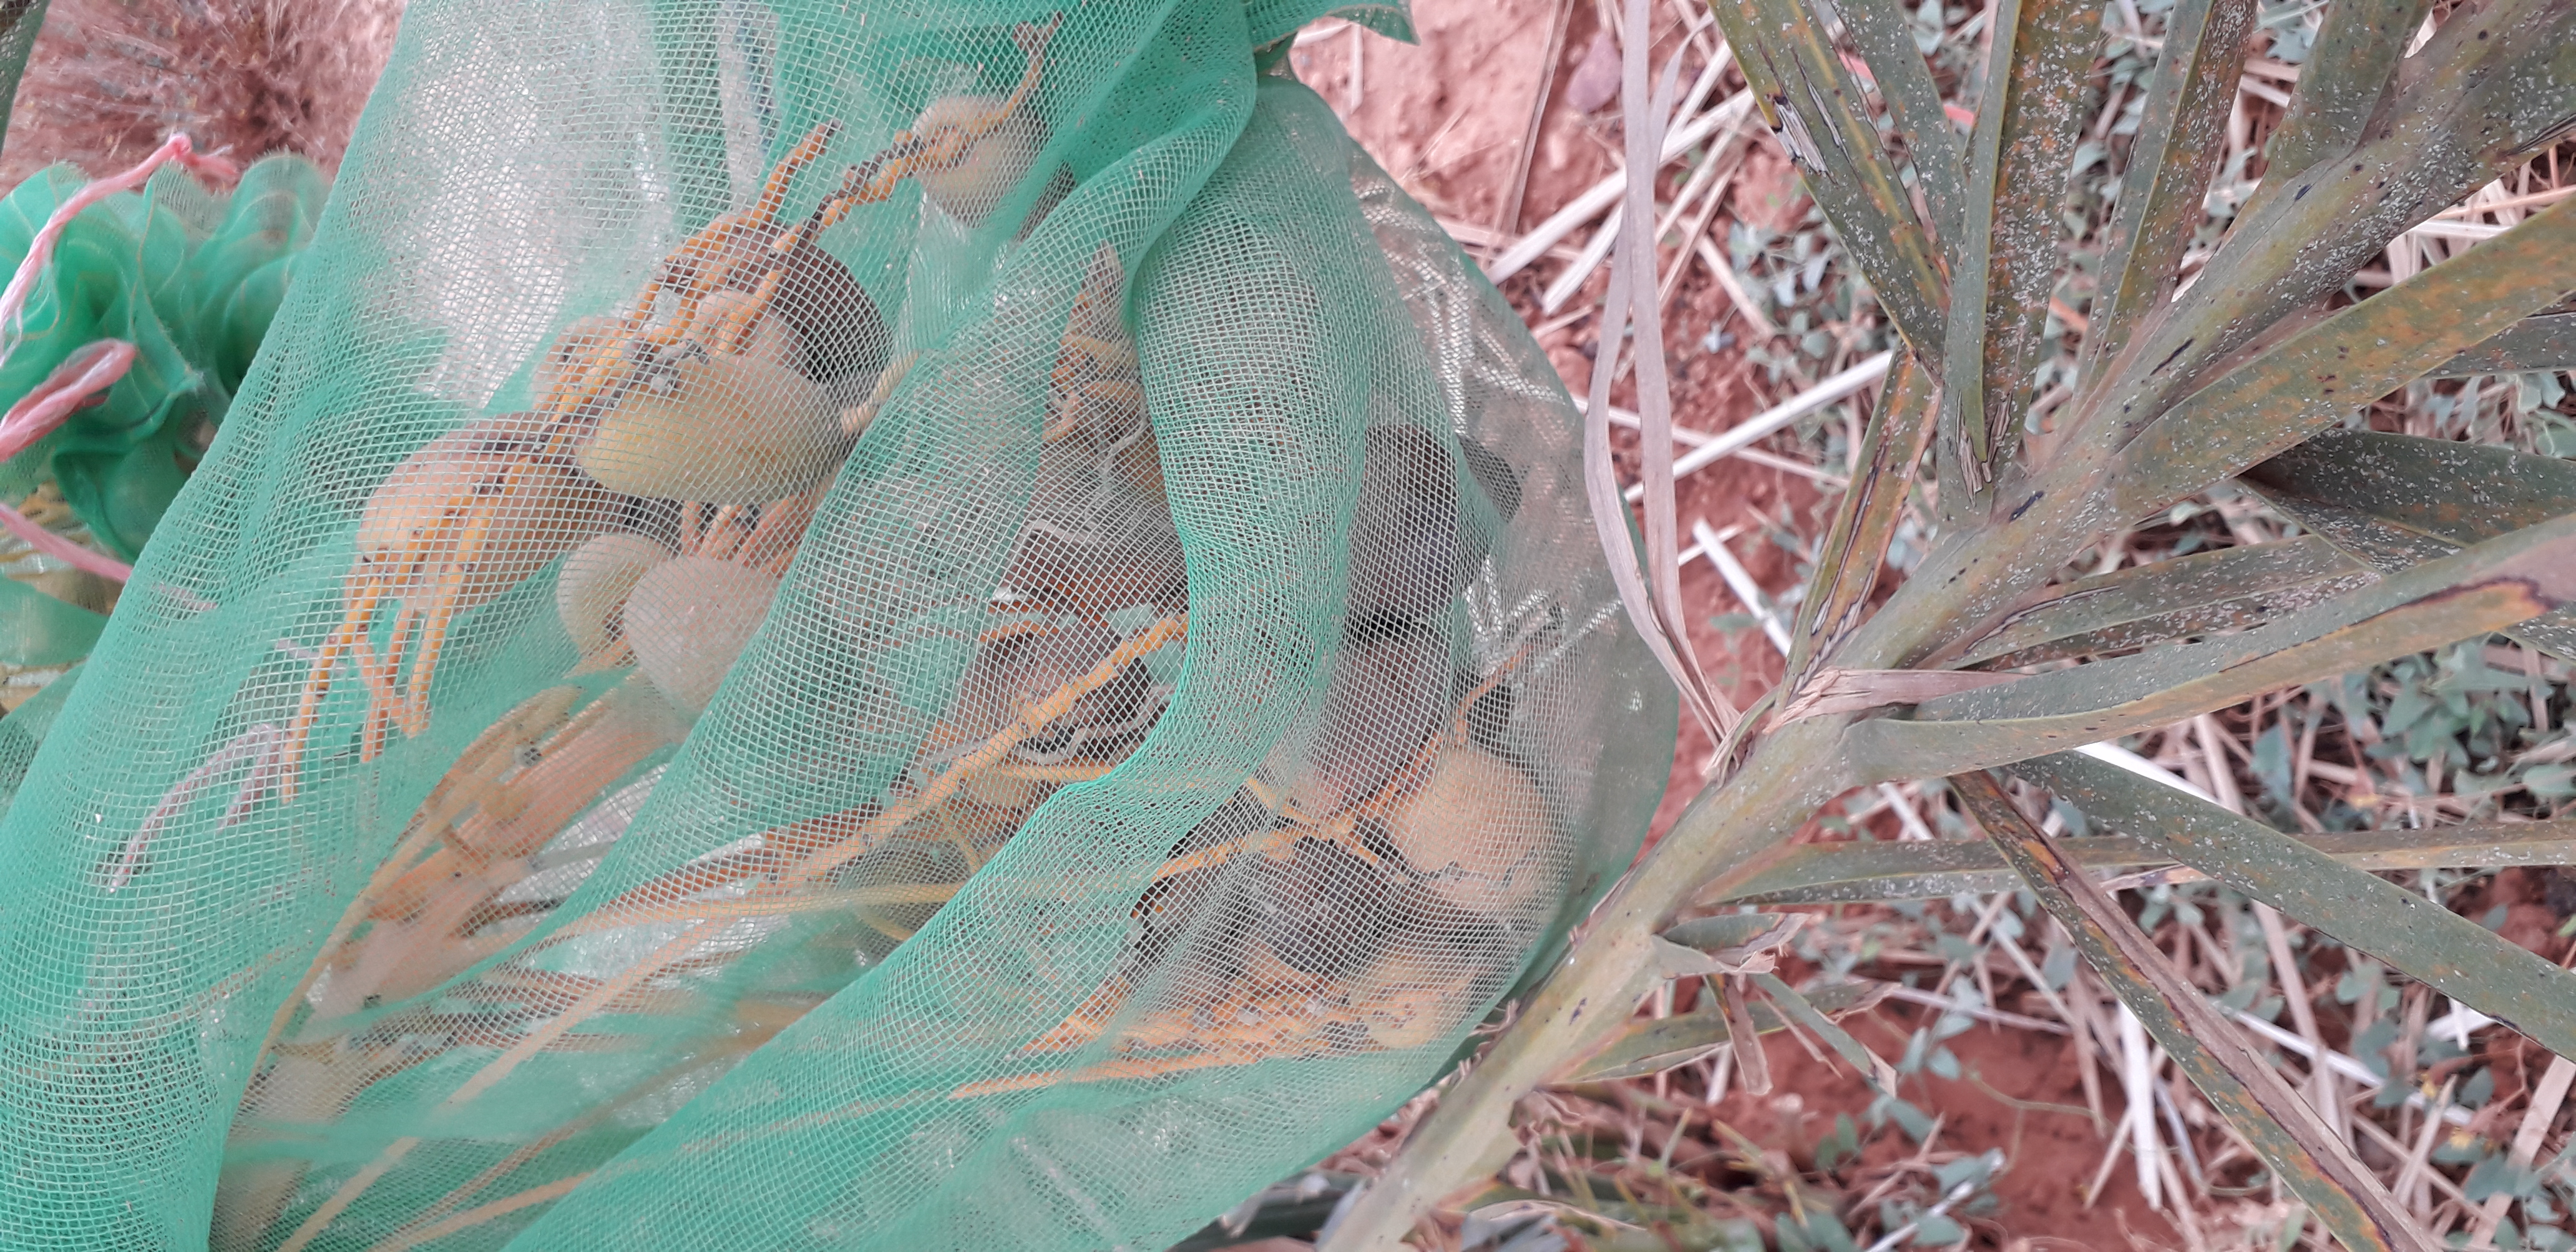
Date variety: Boumajhoul